American popular music

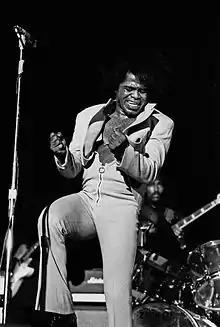
James Brown is known as the "Godfather of Soul"

Doo wop is a kind of vocal harmony music performed by groups who became popular in the 1950s. Though sometimes considered a kind of rock, doo wop is more precisely a fusion of vocal R&B, gospel and jazz with the blues and pop structures, though until the 1960s, the lines separating rock from doo wop, R&B and other related styles were very blurry. Doo wop became the first style of R&B-derived music "to take shape, to define itself as something people recognized as new, different, strange, "theirs"" (emphasis in original). As doo wop grew more popular, more innovations were added, including the use of a bass lead vocalist, a practice that began with Jimmy Ricks of The Ravens. Doo wop performers were originally almost all black, but a few white and integrated groups soon became popular. These included a number of Italian-American groups such as Dion & the Belmonts, while others added female vocalists and even formed all-female groups in the nearly universally male field; these included The Queens and The Chantels.